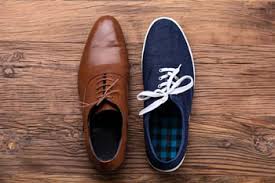
Waste category: shoes